Las Cruces Veterans Memorial Park

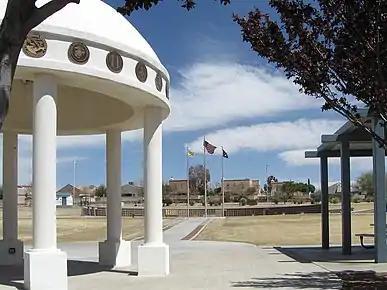
Las Cruces Veterans Memorial Park

Veterans Memorial Park is a public park located in Las Cruces, New Mexico, which was constructed by the Las Cruces Home Builders Association under the direction of the City and was dedicated on May 5, 1999. In honor and memorial of the men and women who fought and served in the United States armed forces and in particular, those who served from Las Cruces area, the Veterans Memorial Park exhibits monuments to honor their sacrifices made over the course of history. The history recognized begins from as early as the American Revolutionary War to the present day. The Veterans Memorial Park is organized and guided with a trail that directs visitors to the various monuments scattered throughout the park.